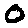
Label: 0